High Bridge of Kentucky

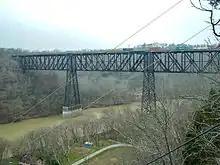
High Bridge, viewed from Jessamine County

In 1851, the Lexington & Danville Railroad, with Julius Adams as chief engineer, retained John A. Roebling (who later designed the Brooklyn Bridge) to build a railroad suspension bridge across the Kentucky River for a line connecting Lexington and Danville, Kentucky, west of the confluence of the Dix and Kentucky rivers. In 1855, the company ran out of money, having built only stone towers and anchorages.